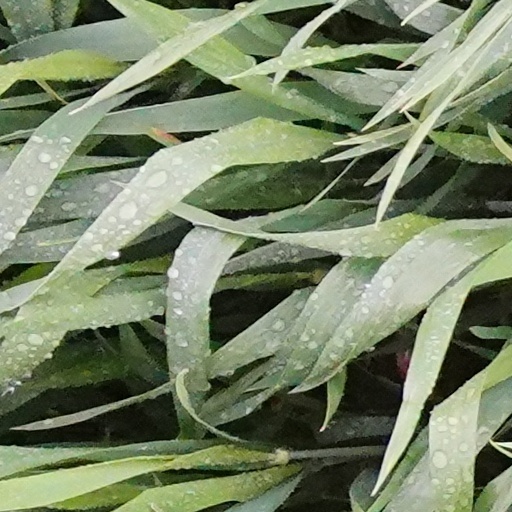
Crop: wheat